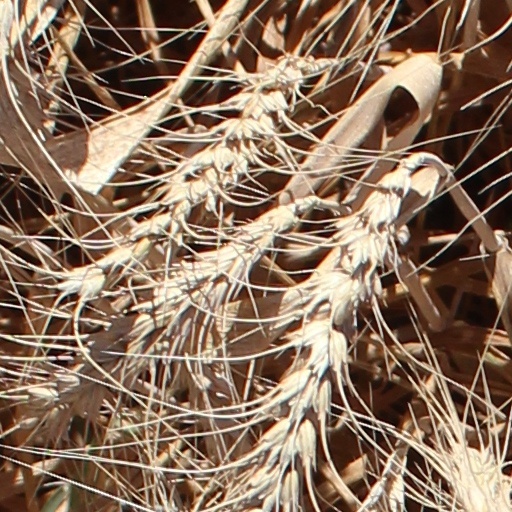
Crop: wheat